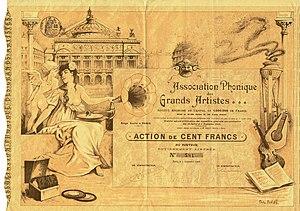
Paul Jean Baptiste Poncet, né le 13 janvier 1878 à Lons-le-Saunier et mort le 17 mai 1962 à Paris, est un homme politique français.
La firme APGA est une société phonographique française ayant existé de 1906 à 1910.